Moorish architecture

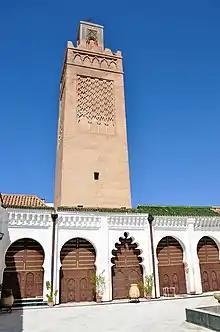
The minaret of the Great Mosque of Tlemcen, which was added by the Zayyanid sultan Yaghmorasan in 1236

Meanwhile, in the former territories of al-Andalus under the control of the Spanish kingdoms of Léon, Castile and Aragon, Andalusi art and architecture continued to be employed for many years as a prestigious style under new Christian patrons, becoming what is known as Mudéjar art (named after the Mudéjars or Muslims under Christian rule). This type of architecture, created by Muslim craftsmen or by other craftsmen following the same tradition, continued many of the same forms and motifs with minor variations. Numerous examples are found in the early churches of Toledo (e.g. the Church of San Román, 13th century), as well as other cities in Aragon such as Zaragoza and Teruel. Among the most famous and celebrated examples is the Alcazar of Seville, which was the former palace of the Abbadids and the Almohads in the city but was rebuilt in by Christian rulers, including Peter the Cruel who added lavish sections in Moorish style starting in 1364 with the help of craftsmen from Granada and Toledo. Other smaller but notable examples in Cordoba include the Chapel of San Bartolomé and the Royal Chapel ("Capilla Real") in the Great Mosque (which was converted to a cathedral in 1236). Some surviving 13th and 14th-century Jewish synagogues were also built (or rebuilt) in Mudéjar Moorish style while under Christian rule, such as the Synagogue of Santa Maria la Blanca in Toledo (rebuilt in its current form in 1250), Synagogue of Cordoba (1315), and the Synagogue of El Tránsito (1355–1357).